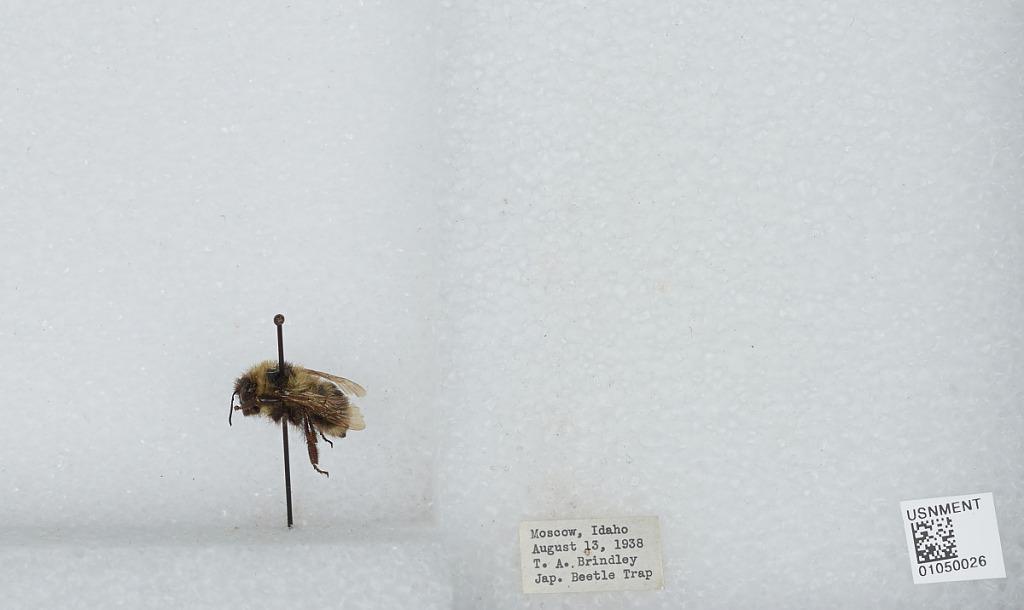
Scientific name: Bombus sp.
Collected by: T. Brindley
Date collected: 1938-8-13
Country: United States
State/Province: Idaho
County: Latah
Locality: Moscow
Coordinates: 46.73, -117